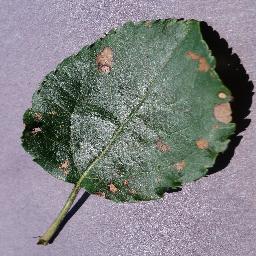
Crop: apple
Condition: black_rot